Gemma Galgani

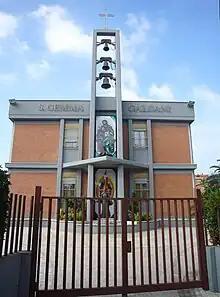
Santa Gemma Galgani a Monte Sacro, a church in Rome.

After a thorough examination of her life by the Church, Galgani was beatified on 14 May 1933 and canonized on 2 May 1940. Galgani's relics are housed at the Sanctuary of Santa Gemma associated with the Passionist monastery in Lucca, Italy. Her bronze effigy atop her tomb was crafted by sculptor Francesco Nagni. In 1985, her heart was enshrined in the Santuario de Santa Gema in Madrid, Spain. Gemma Galgani's confessor, Germano Ruoppolo, produced her biography.